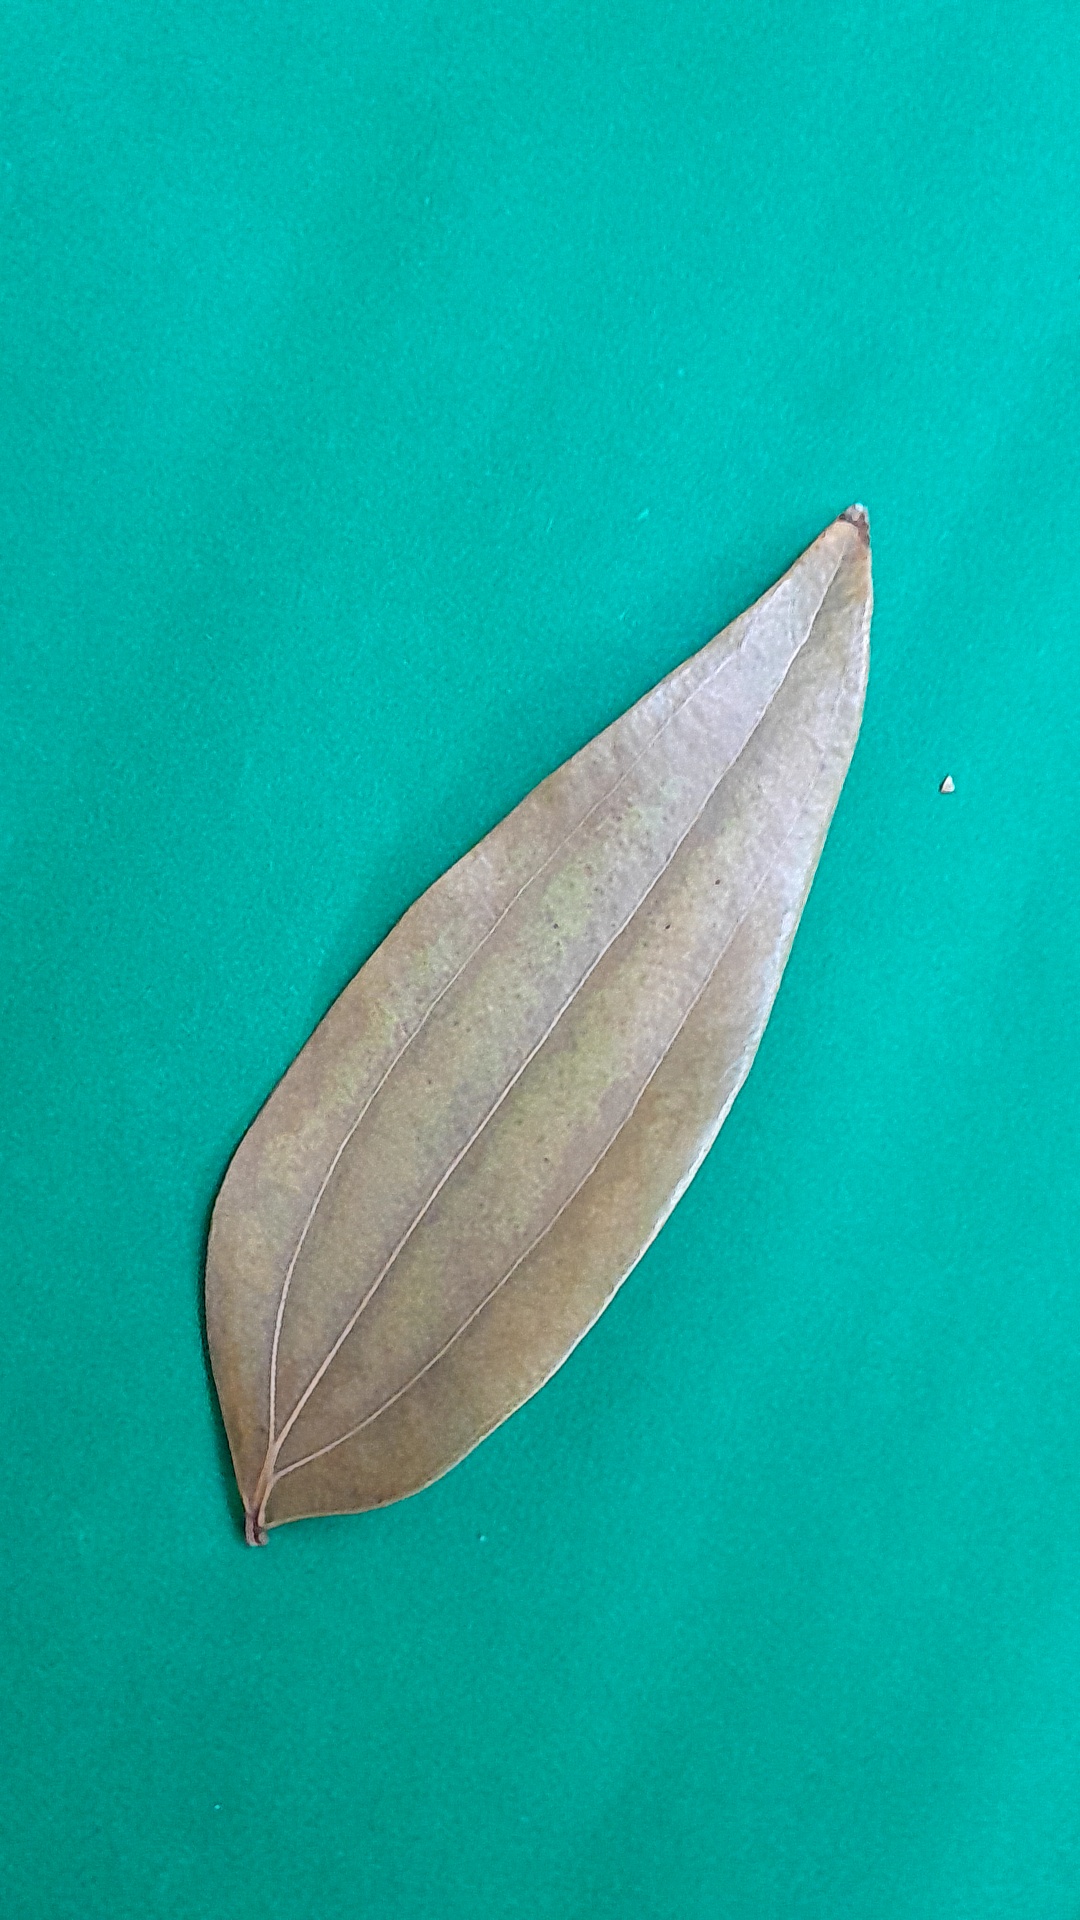
Label: Dry Leaf